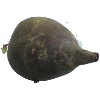
Label: beetroot